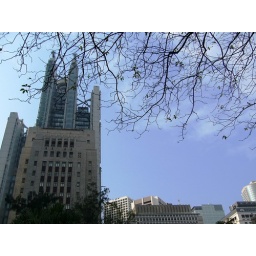
love the leaveless trees against blue sky.